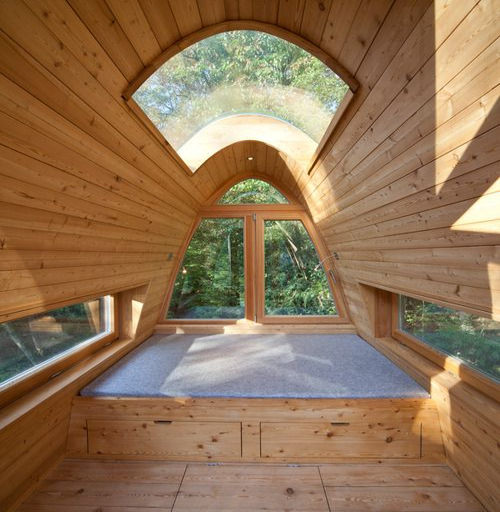
the house by the lake